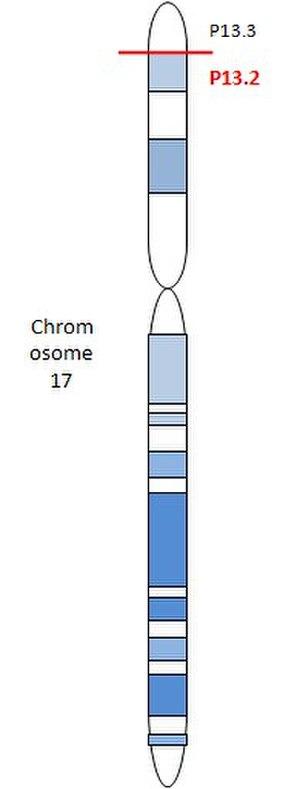
Description du chromosome portant l'information génétique codant les récepteurs TRPV1
Les récepteurs TRPV1 sont des récepteurs ionotropiques activés par des molécules de la famille des vanilloïdes (V) telle que la capsaïcine présente dans le piment. Ces récepteurs interviennent dans les mécanismes nociceptifs et s'activent en réponse à un stimulus thermique supérieur à 44 °C.